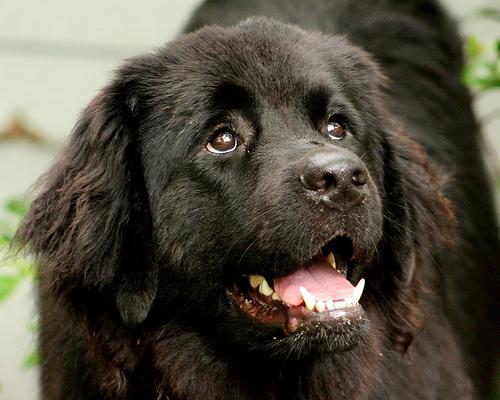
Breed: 215-n000031-Newfoundland